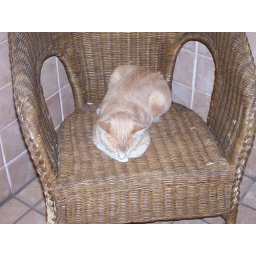
the smart polydactyl cat chillin' in the air conditioned bathroom at the hemingway house